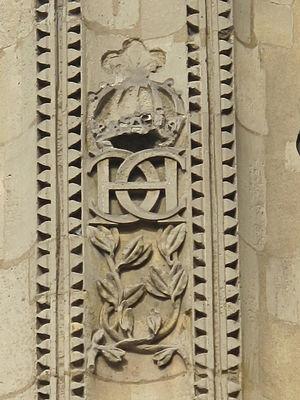
Détail du monogramme HC (du roi Henri II et sa femme Catherine de Medicis) sur la colonne Médicis, Paris 1er arr.
La colonne Médicis est une colonne accolée à la bourse de commerce de Paris, au sud-est de l'édifice, dans les jardins des Halles.
Henri II est roi de France de 1547 à sa mort. Deuxième fils de François Iᵉʳ et de Claude de France, il devient l'héritier du trône à la mort de son frère aîné en 1536. Il reçoit alors les titres de dauphin et de duc de Bretagne.